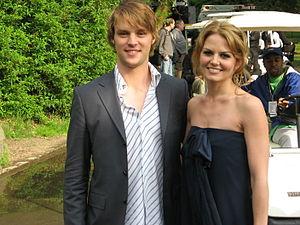
La liste des récompenses et nominations de Dʳ House récapitule toutes les distinctions reçues par la série américaine Dr House.